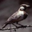
Label: bird